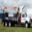
Label: truck